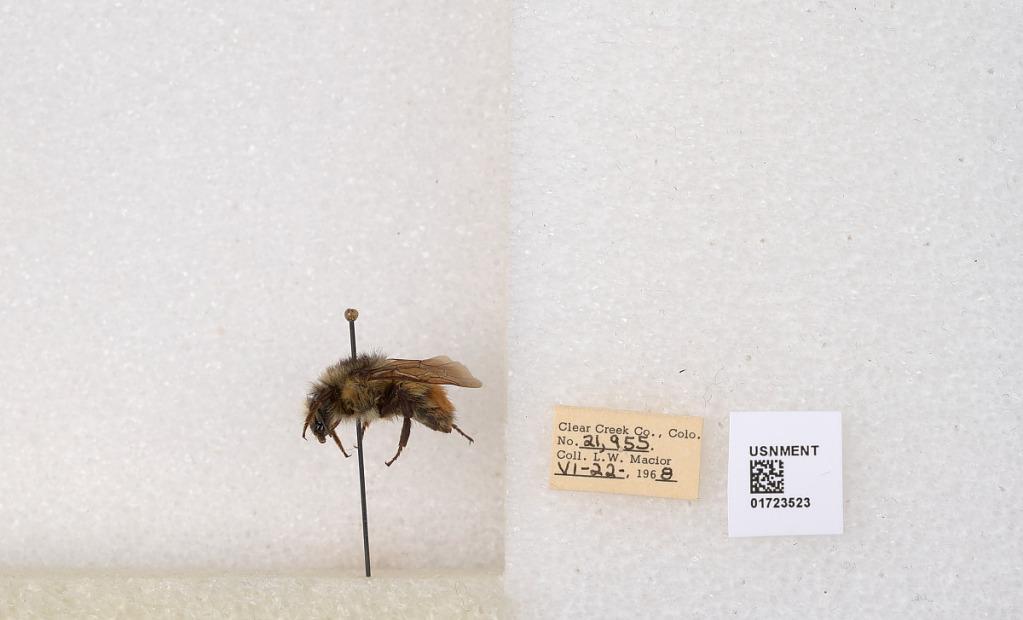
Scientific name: Bombus flavifrons Cresson
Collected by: L. Macior
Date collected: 1968-6-22
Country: United States
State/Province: Colorado
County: Clear Creek
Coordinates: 39.6891, -105.644